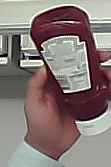
Product: heinz_ketchup